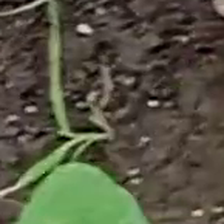
Weed species: Digitaria_SP_(Digitaria Sanguinalis )